History of the United Kingdom

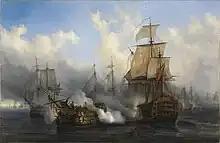
The British fires at the French flagship (completely dismasted) during the Battle of Trafalgar. The "Bucentaure" also fights (behind her) and (left side of the picture). In fact, HMS "Sandwich" never fought at Trafalgar; a mistake by Auguste Mayer, the painter.

On 22 August 1770, James Cook discovered the eastern coast of Australia while on a scientific voyage to the South Pacific. In 1778, Joseph Banks, Cook's botanist on the voyage, presented evidence to the government on the suitability of Botany Bay for the establishment of a penal settlement, and in 1787 the first shipment of convicts set sail, arriving in 1788.